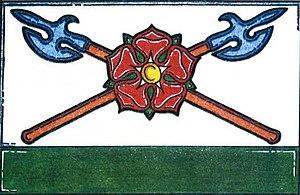
Strážkovice est une commune du district de České Budějovice, dans la région de Bohême-du-Sud, en République tchèque. Sa population s'élevait à 504 habitants en 2020.